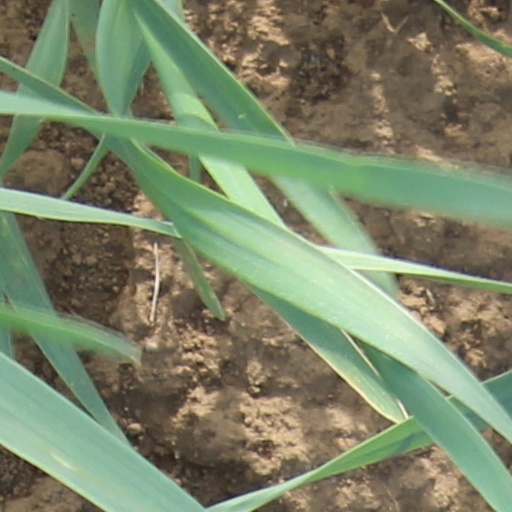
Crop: wheat